Mantano

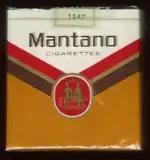
Pack of Mantano cigarettes

Below are all the current brands of Mantano cigarettes sold, with the levels of tar, nicotine and carbon monoxide included.